Hard Copy (TV program)

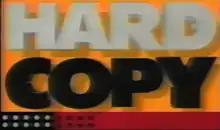

Hard Copy is an American tabloid television show that ran in syndication from 1989 to 1999. "Hard Copy" was aggressive in its use of questionable material on television, including gratuitous violence.